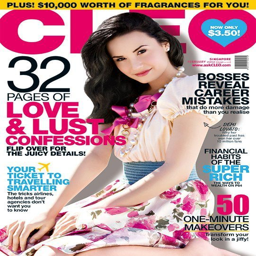
pop rock artist on the front cover of magazine